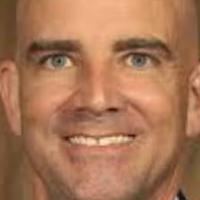
Age group: age 31-40